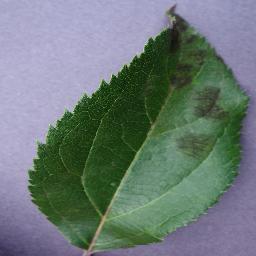
Label: Apple___Apple_scab